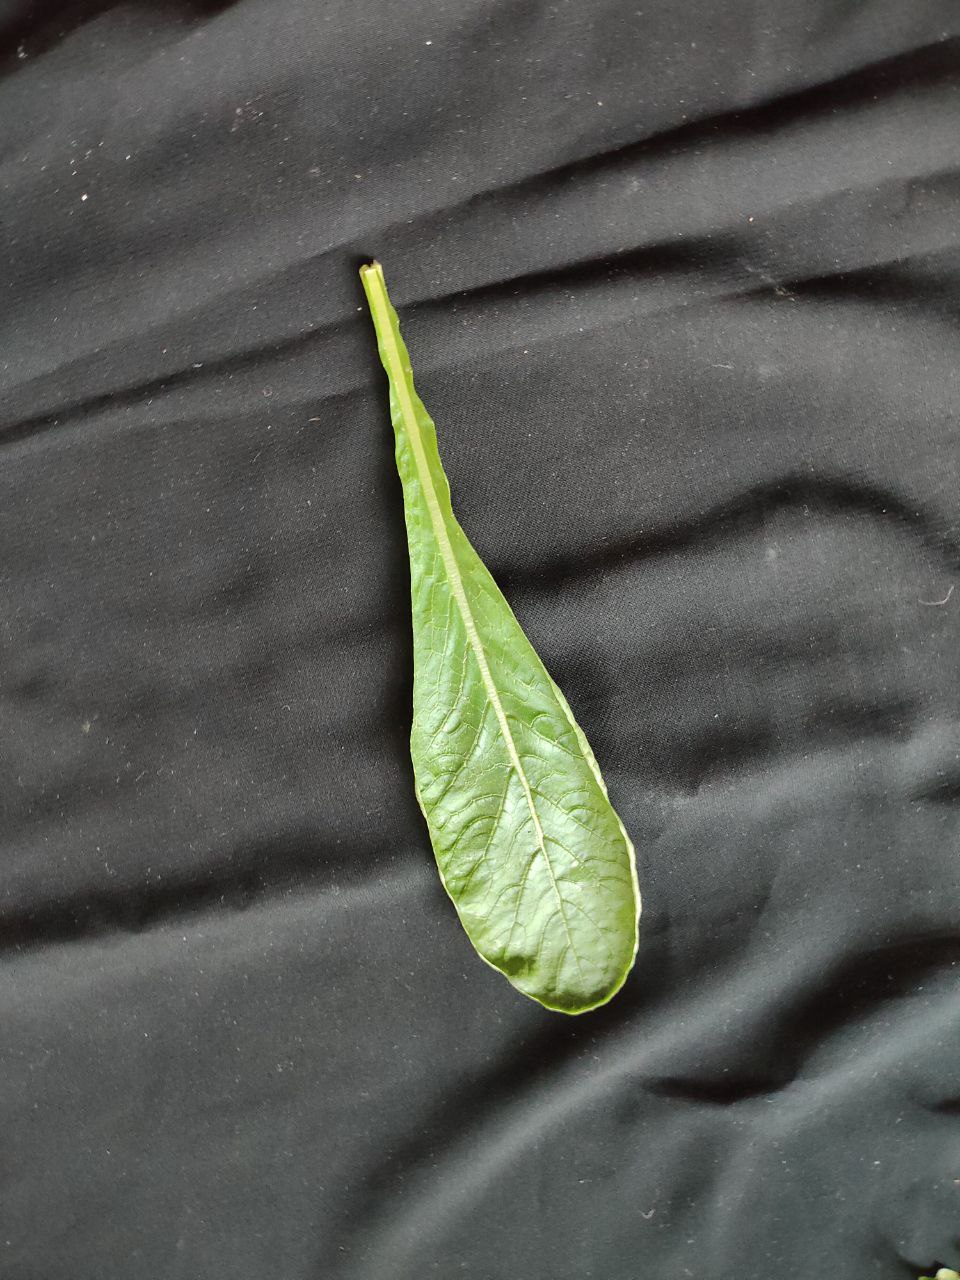
Label: Fresh leaf